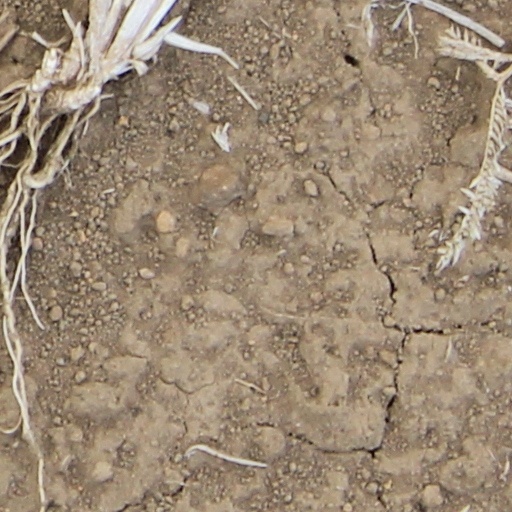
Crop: wheat